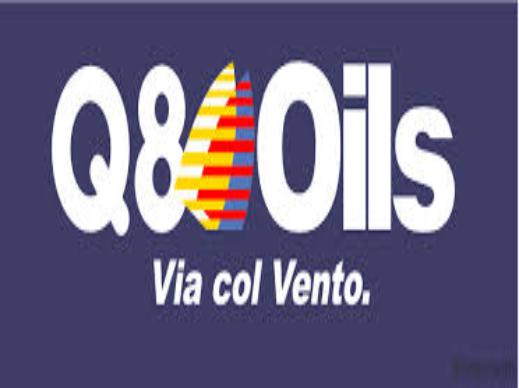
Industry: Leisure